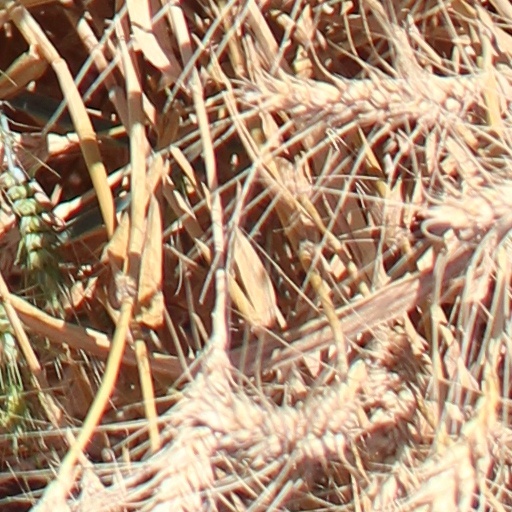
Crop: wheat